Elysian Beach

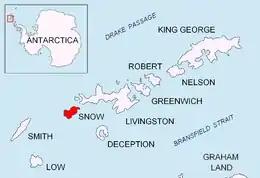
Location of Snow Island in the South Shetland Islands

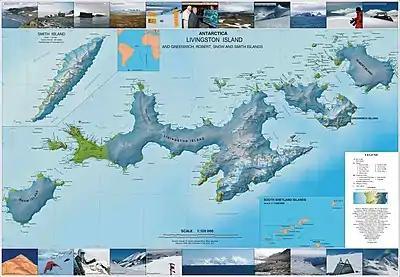
Topographic map of Livingston, Greenwich, Robert, Snow and Smith Islands

Elysian Beach is the ice-free 2 km long beach on the east side of Byewater Point on the northwest coast of Snow Island in the South Shetland Islands, Antarctica. The area was visited by early 19th century sealers.